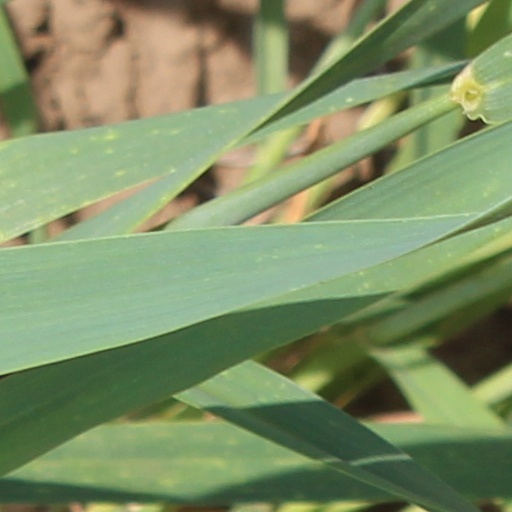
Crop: wheat